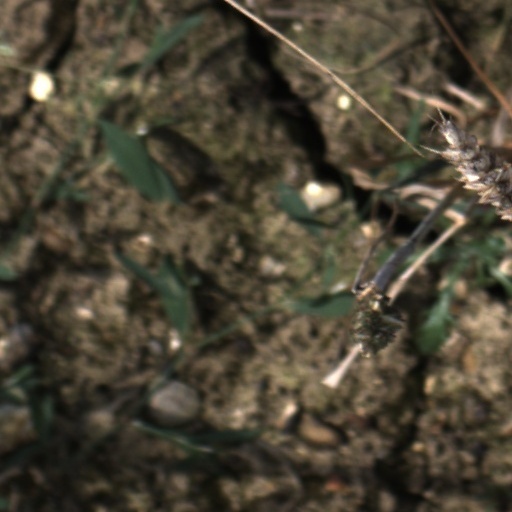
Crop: wheat